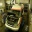
Label: ambulance